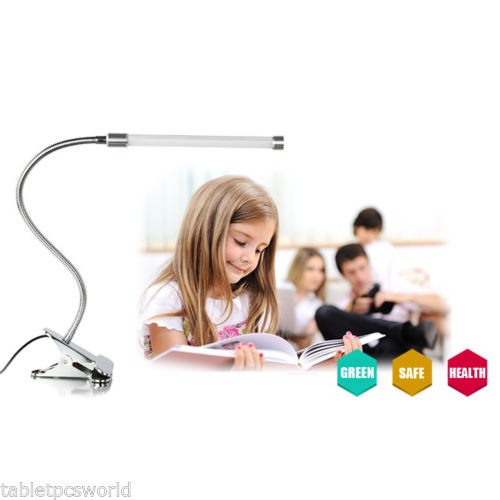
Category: lamp